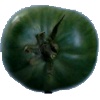
Label: Tomato not Ripened 1